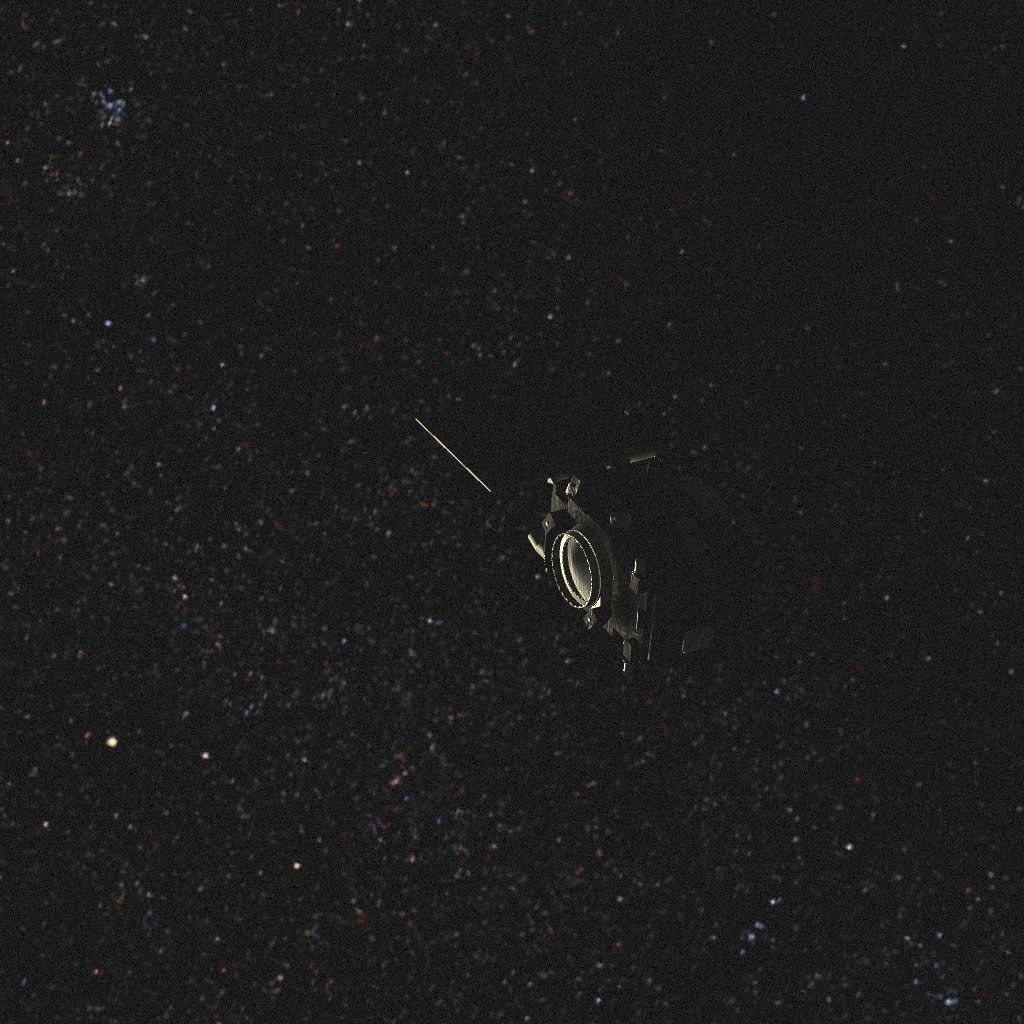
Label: proba_3_csc